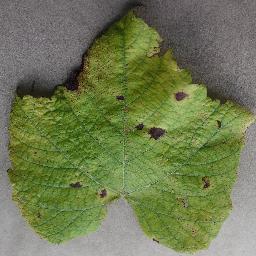
Label: Grape___Leaf_blight_(Isariopsis_Leaf_Spot)